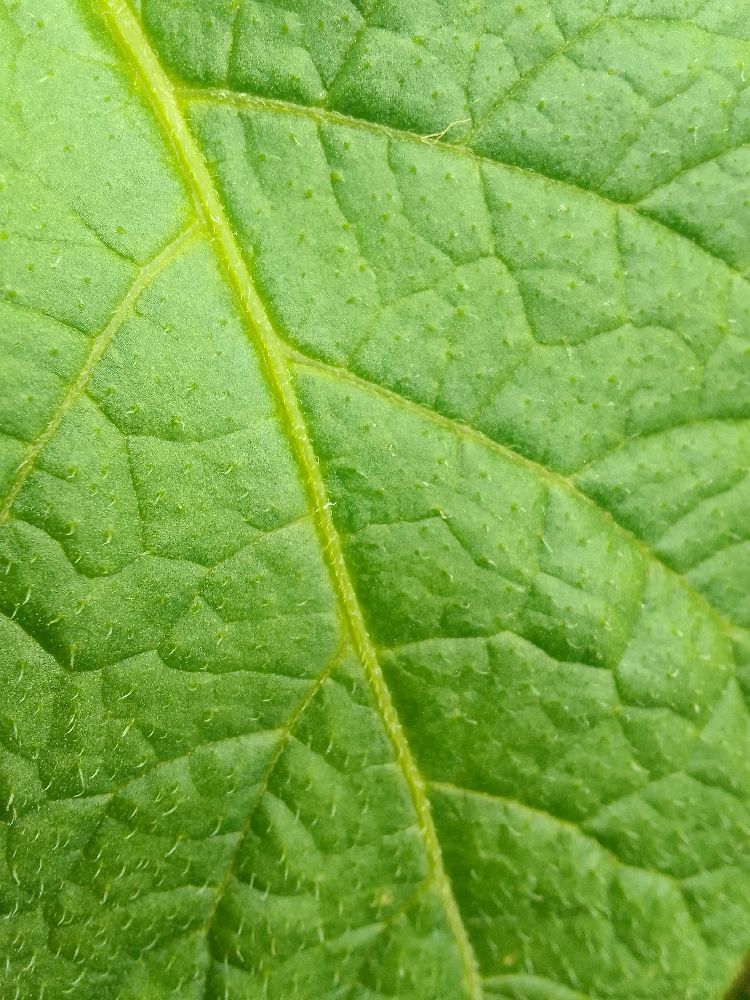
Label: Healthy